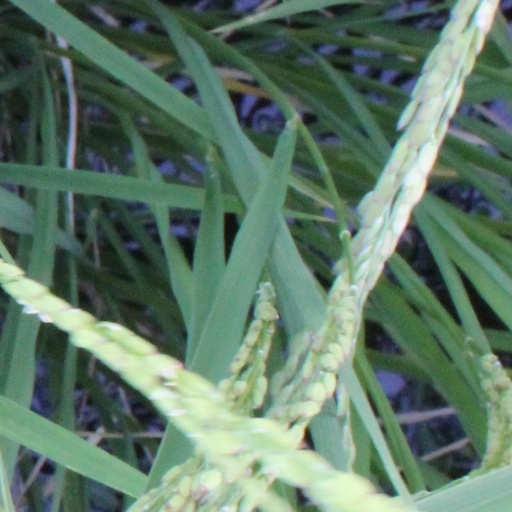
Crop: rice